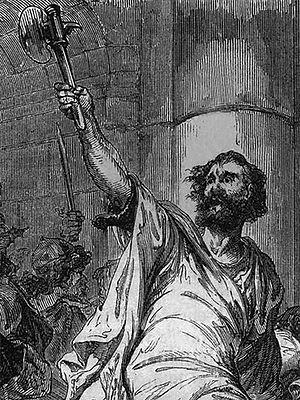
Hasting, né vers 810 et mort en 893, est un chef Viking, connu pour ses nombreuses expéditions dans l’empire franc, mais aussi en Méditerranée.